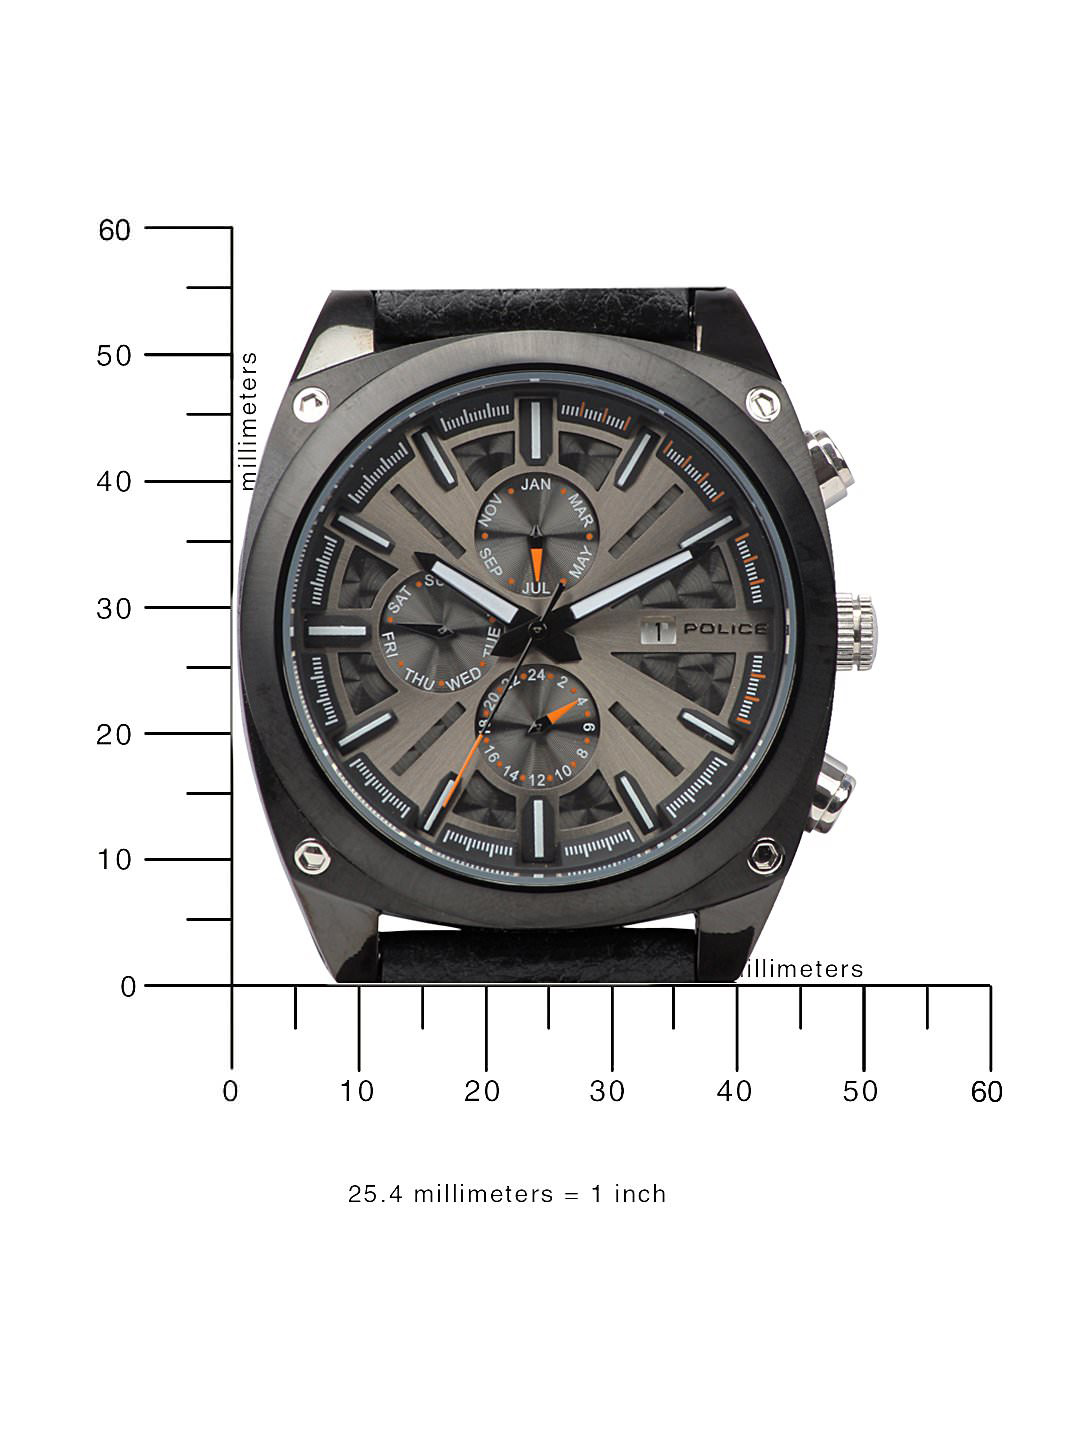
Police Men Black Dial Chronograph Watch PL12699JSB
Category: Accessories / Watches / Watches
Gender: Men
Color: Black
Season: Winter 2016
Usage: Casual